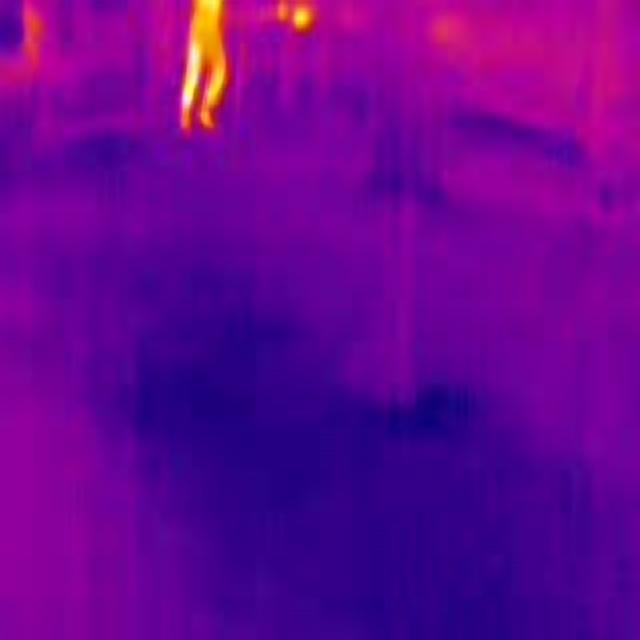
Detected objects:
label: person